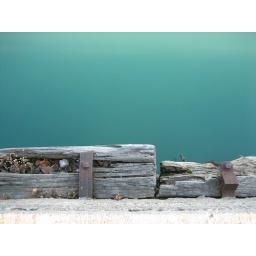
Picture of the edge of the sidewalk and lake Michigan. Taken next to the Shedd Aquarium in Chicago IL. Taken by Jen.